Charles Pinckney (governor)

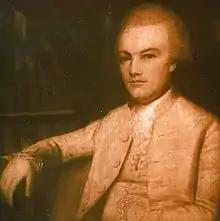
Portrait by Gilbert Stuart

Charles Pinckney Jr. (October 26, 1757October 29, 1824) was an American Founding Father, planter, and politician who was a signer of the United States Constitution. He was elected and served as the 37th governor of South Carolina, later serving two more non-consecutive terms. He also served as a U.S. Senator and a member of the House of Representatives. He was a first cousin once removed of fellow signer Charles Cotesworth Pinckney.